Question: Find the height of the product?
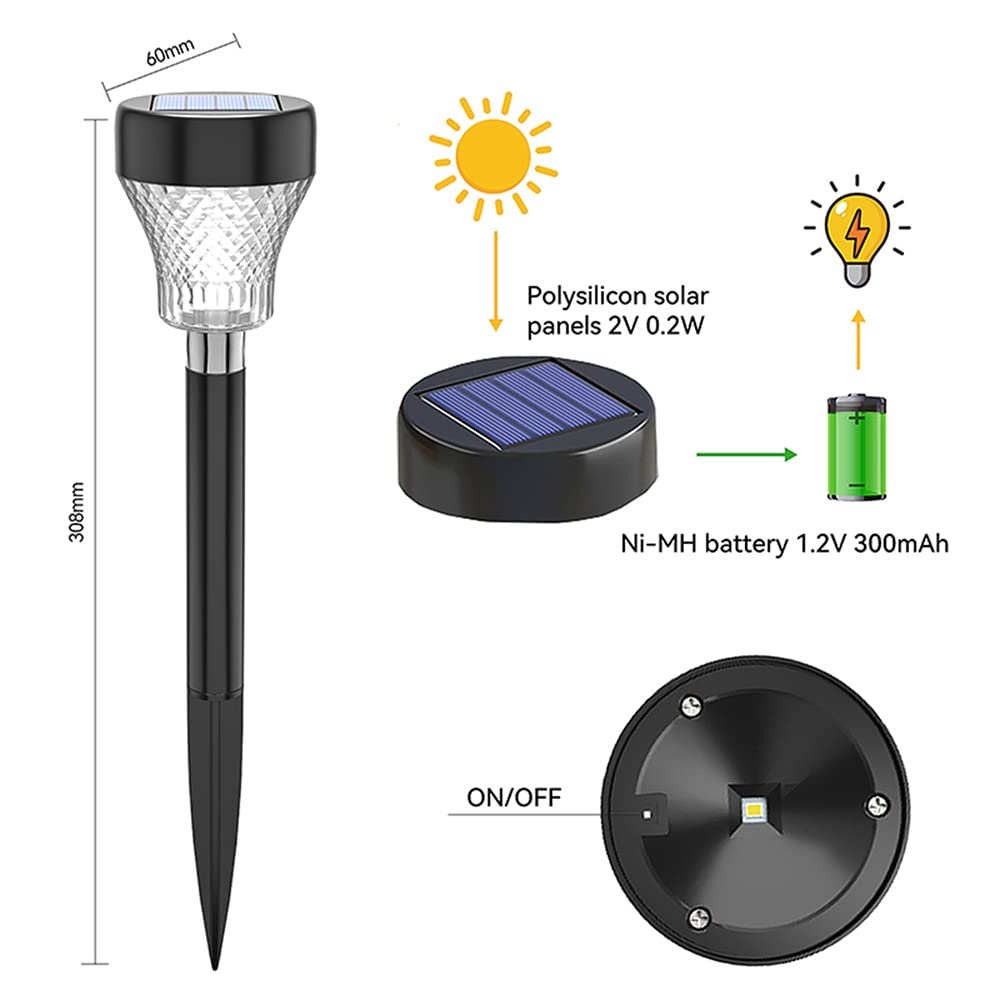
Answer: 308.0 millimetre